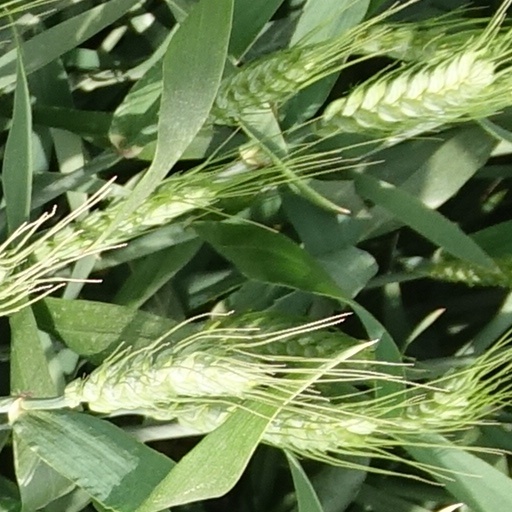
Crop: wheat